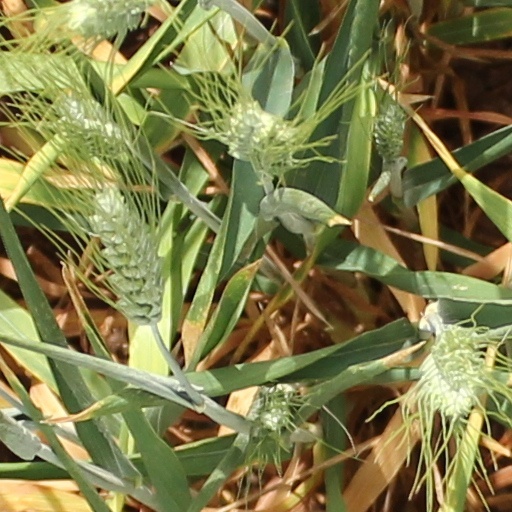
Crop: wheat